Rosemeadow, New South Wales

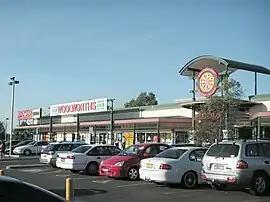
An old picture of Rosemeadow Marketplace, possibly from 2007 or 2008

Rosemeadow is a suburb of Sydney, in the state of New South Wales, Australia. Rosemeadow is located 56 kilometres south-west of the Sydney central business district, in the local government area of the City of Campbelltown and is part of the Macarthur region.